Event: Ecuador Earthquake
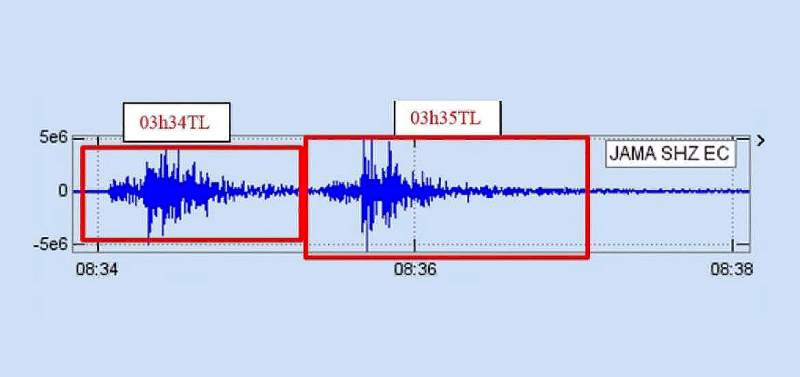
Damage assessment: no_damage